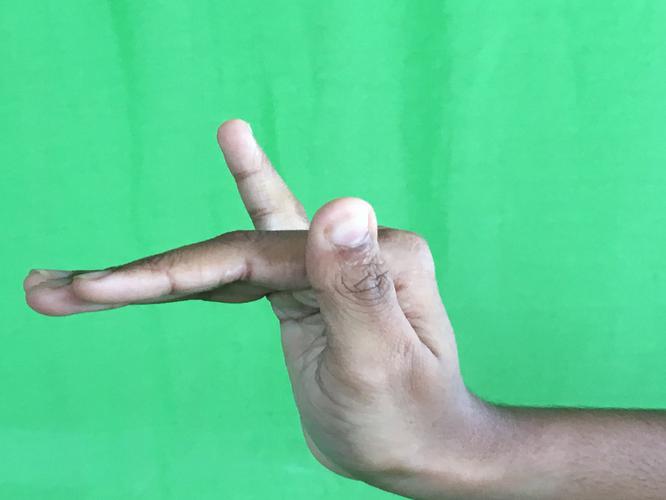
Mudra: Mrigasirsha
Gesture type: single_hand